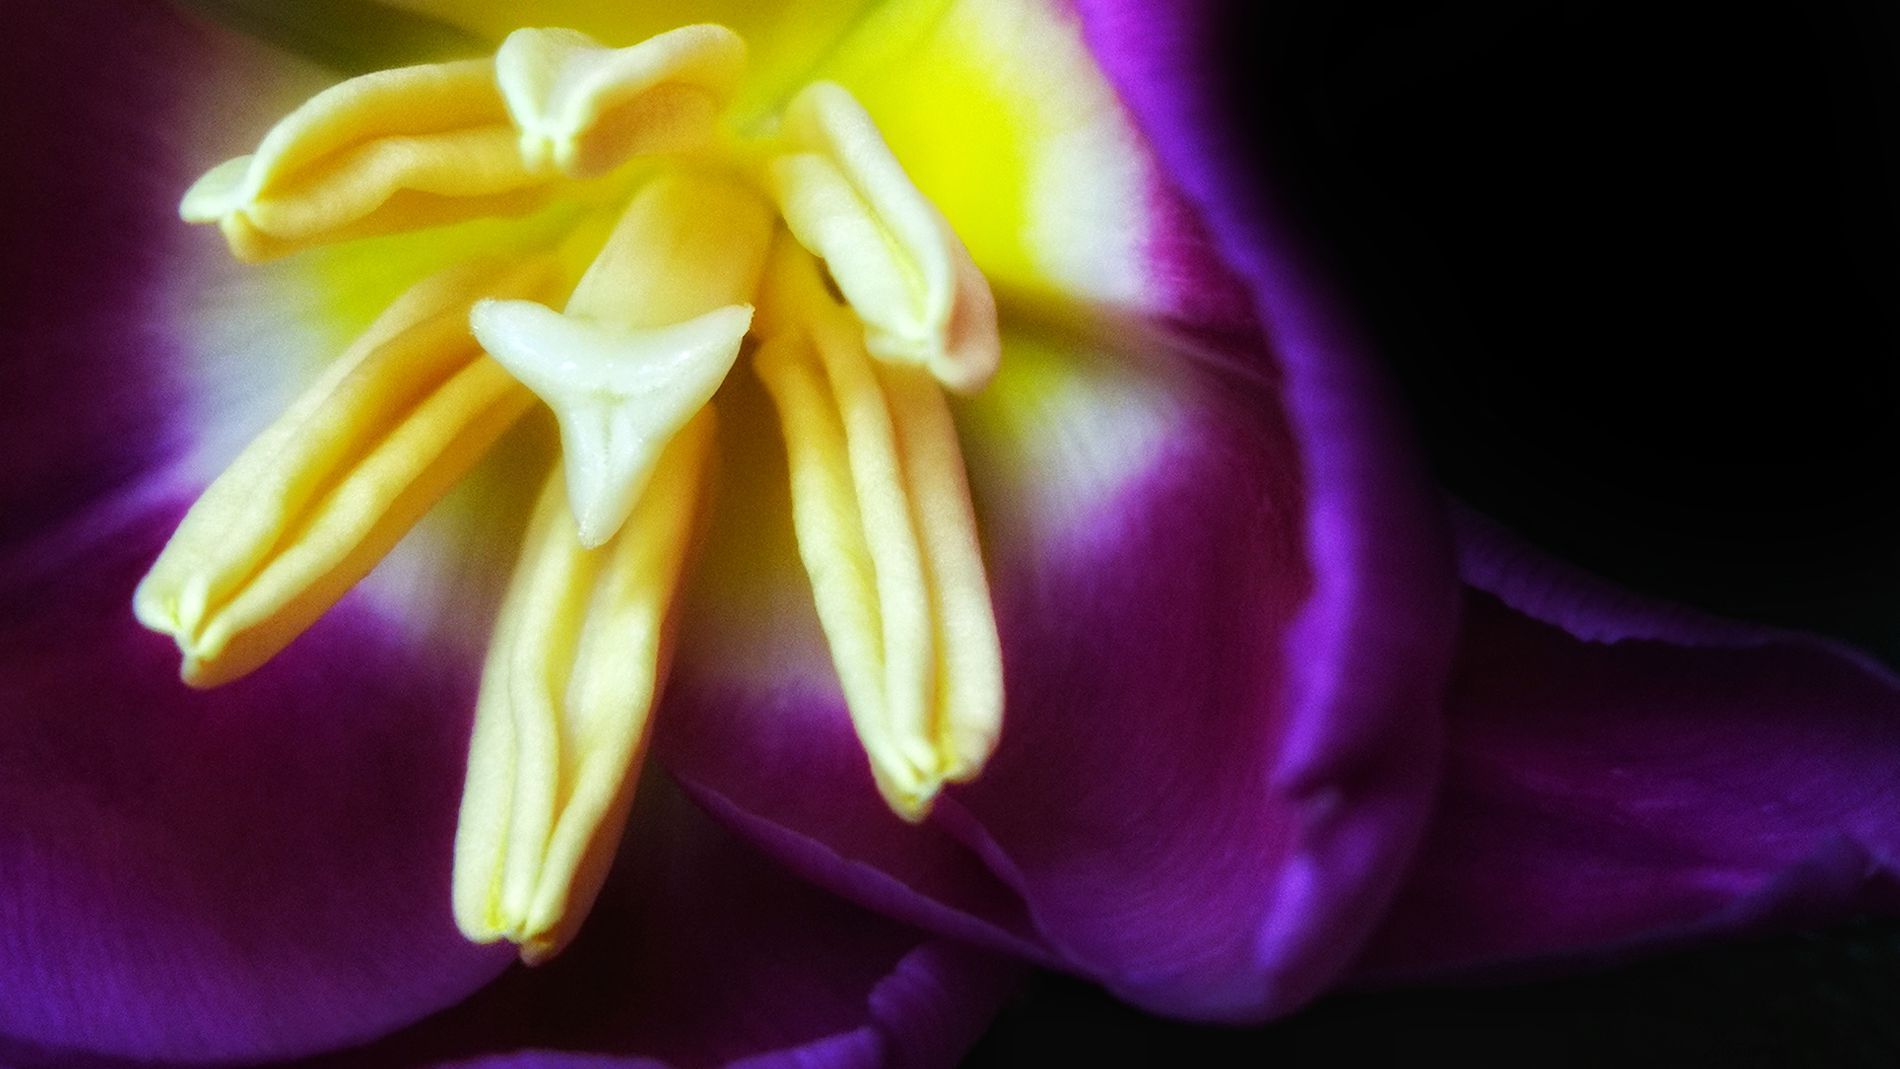
A pretty tulip
Macro image of the inside of a vibrant purple tulip with yellow core in the black background.
Close-Up Shot of beautiful tulip in a color palette of purple and yellow that evokes emotions of Royalty and Elegance in soft lighting giving a warm atmosphere
Labels: Plant, Pollen, Purple, Flower, Petal, Rose, Geranium, Tulip, Anther, Crocus, background, Black Background
Camera: HUAWEI VTR-L09
Aperture: F2.2
Exposure: 1/30 sec
ISO: 320
Focal length: 4.0 mm